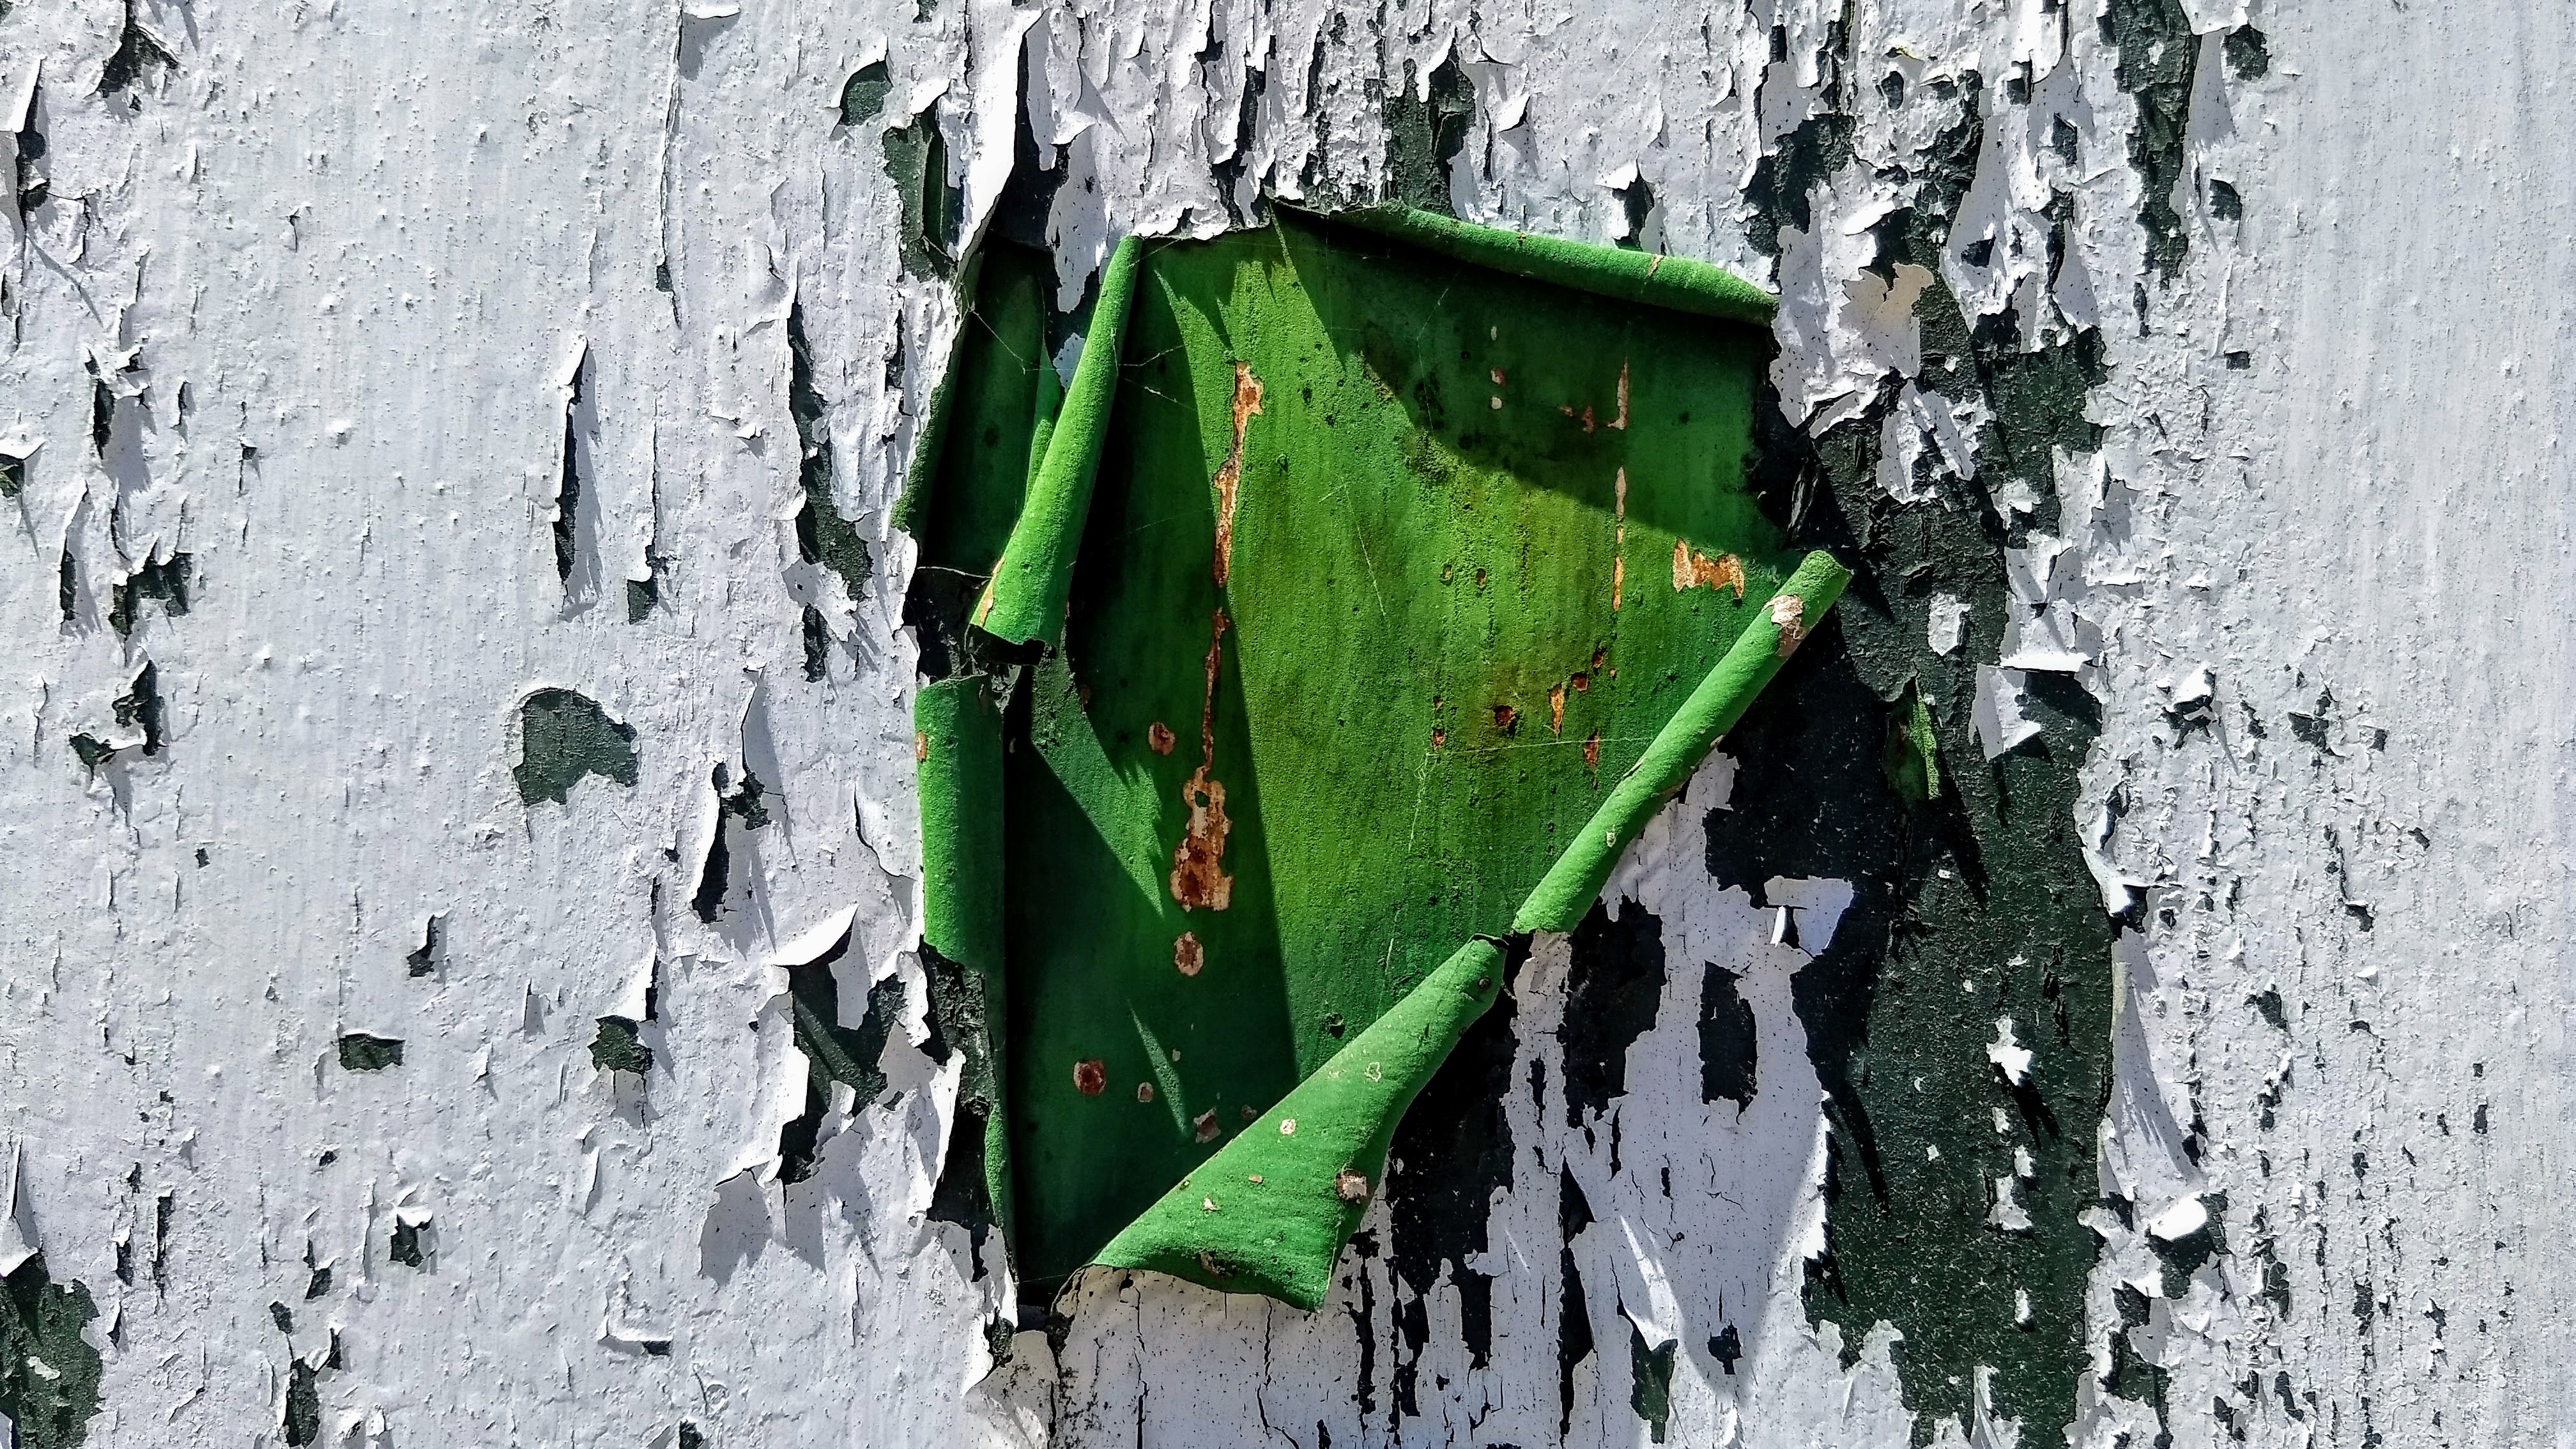
peeling paint, green, white, old, vintage, weathered, macro, decay, decomposition, wall, leaf, tree, grass